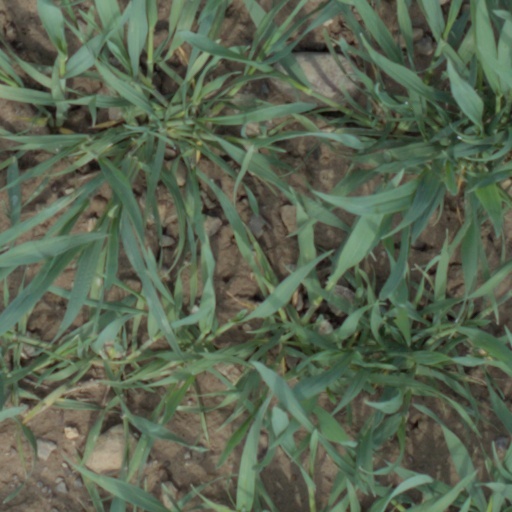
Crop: wheat